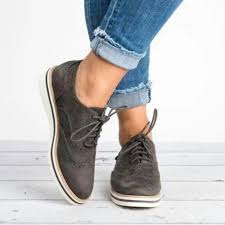
Label: Brogue